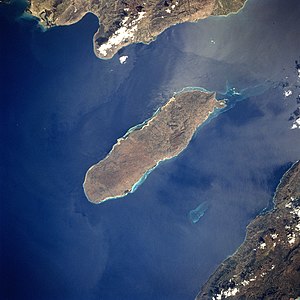
Île de la Gonâve
Satellitbillede
Île de la Gonâve er en 743 km² stor ø ved Haiti med cirka 80.000 indbyggere, nordvest for Port-au-Prince. Øen er den største af de af Hispaniolas øer, der ligger ud for fastlandet. Øen omfatter kommunerne Anse-à-Galets og Pointe-à-Raquette. Øen er overvejende befolket af fiskere og landmænd.